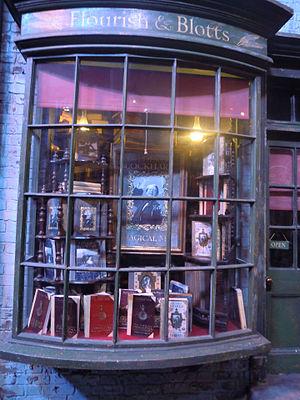
Harry Potter et la Chambre des secrets est le deuxième roman de la série littéraire centrée sur le personnage de Harry Potter créé par J. K. Rowling. Il a été publié le 2 juillet 1998 par Bloomsbury et le 23 mars 1999 en France.